Federation of Pentecostal Churches (Germany)

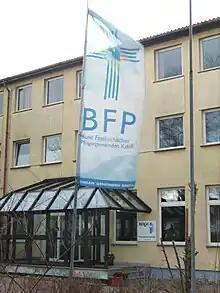
Theological Seminary "Beröa" in Erzhausen

The Federation of Pentecostal Churches (abbreviated BFP) is a Pentecostal Christian denomination in Germany. With 56,275 members in 2019, it is the largest association of affiliated Pentecostal Denominations in Germany and is the German branch of the Assemblies of God.